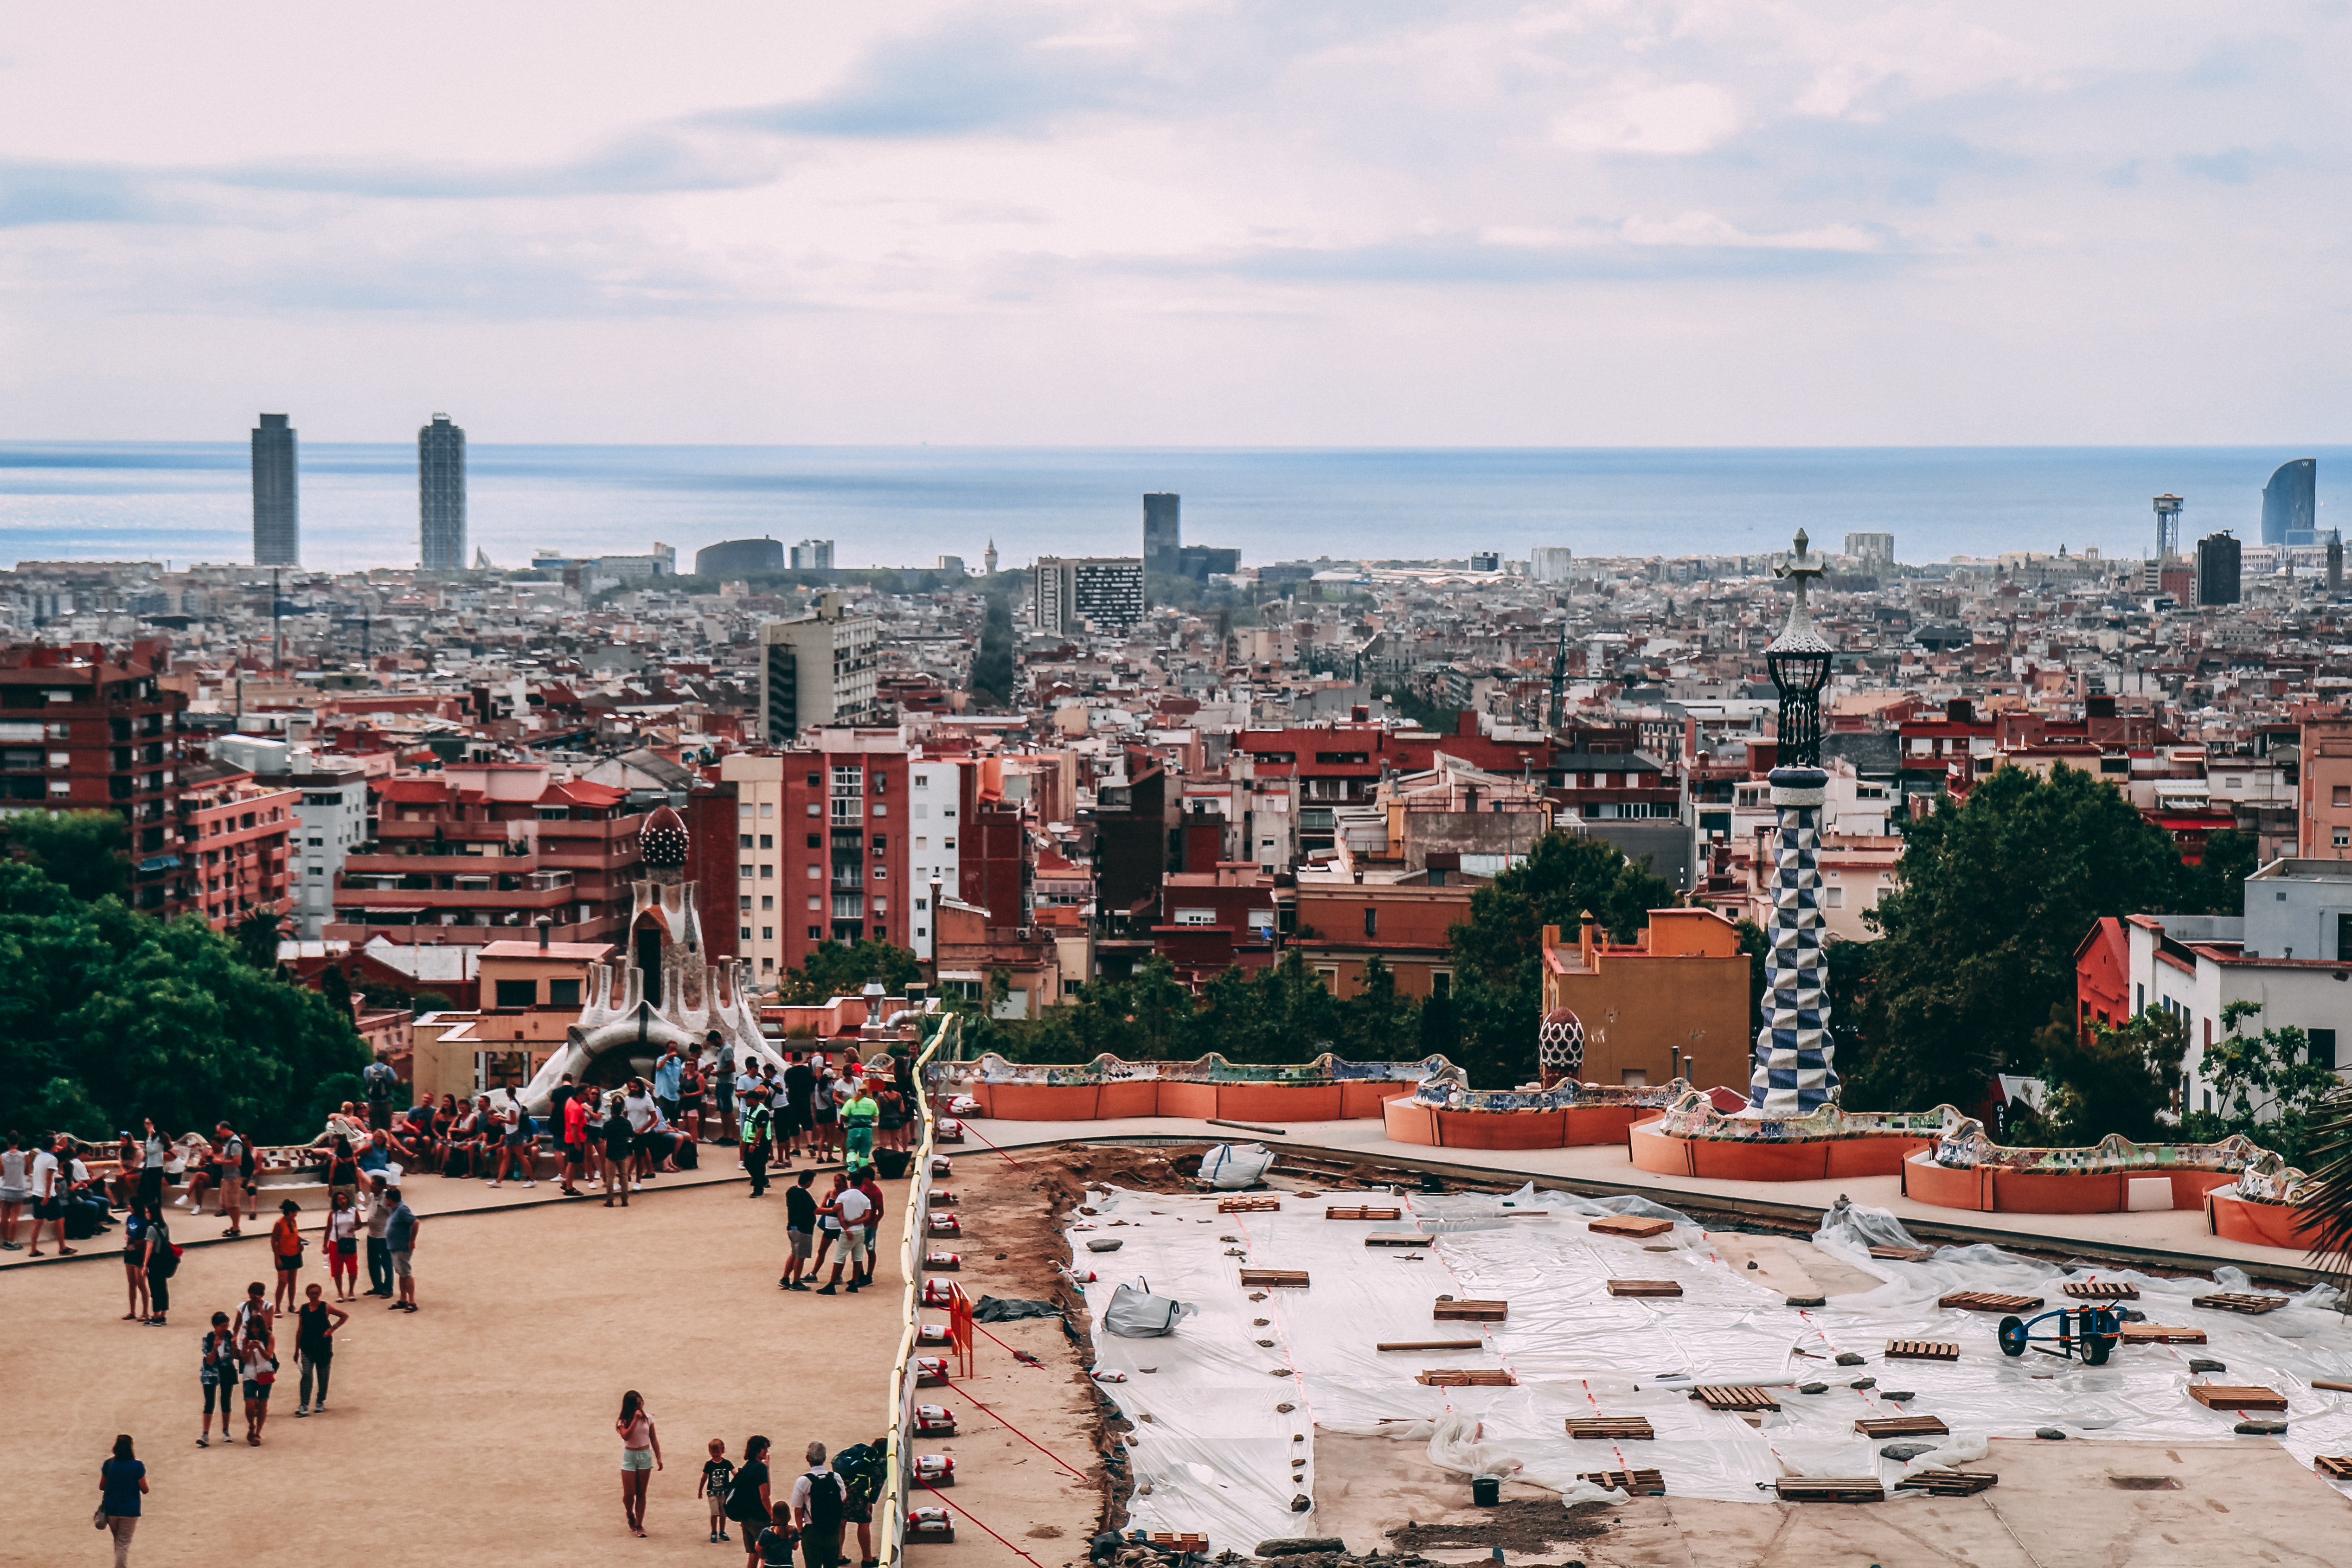
urban area, city, metropolitan area, cityscape, town, human settlement, daytime, landmark, metropolis, sky, building, skyline, tourism, neighbourhood, wall, architecture, roof, vacation, horizon, summer, tower, town square, downtown, tree, urban design, landscape, residential area, street, suburb, travel, historic site, mixed use, house, road, hill